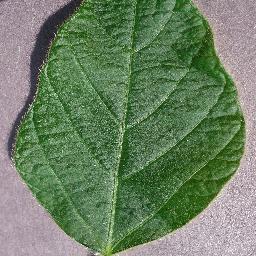
Label: Soybean___healthy